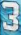
Number: 3